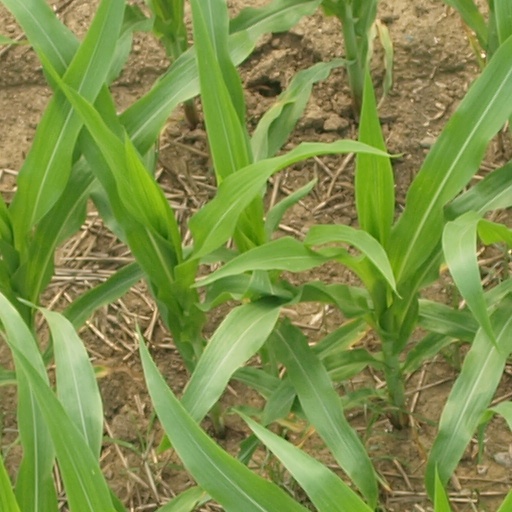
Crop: maize; corn